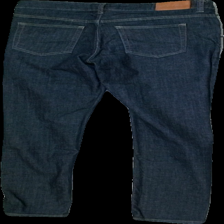
View: back
Type: Jeans
Category: Ladies
Brand: Lindex
Colors: Blue
Material: 100% Cotton
Cut: Regular
Trend: Denim
Price range: 50-100
Recommended usage: Reuse
Description: blue jeans